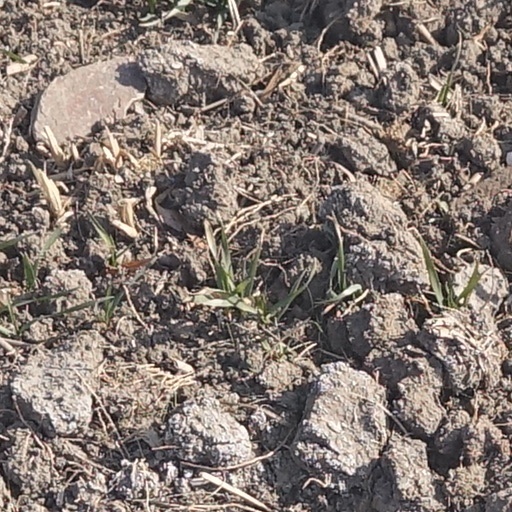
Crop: wheat